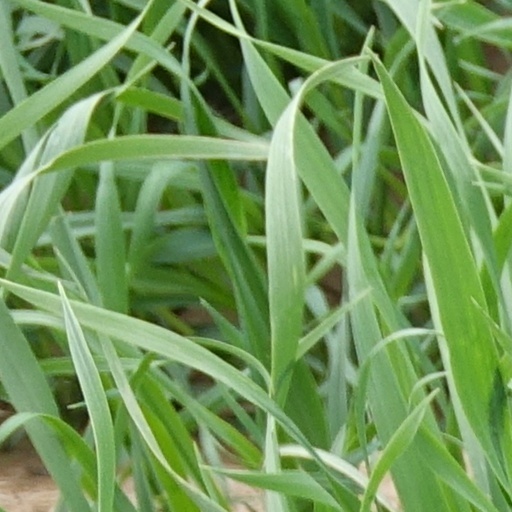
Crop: wheat